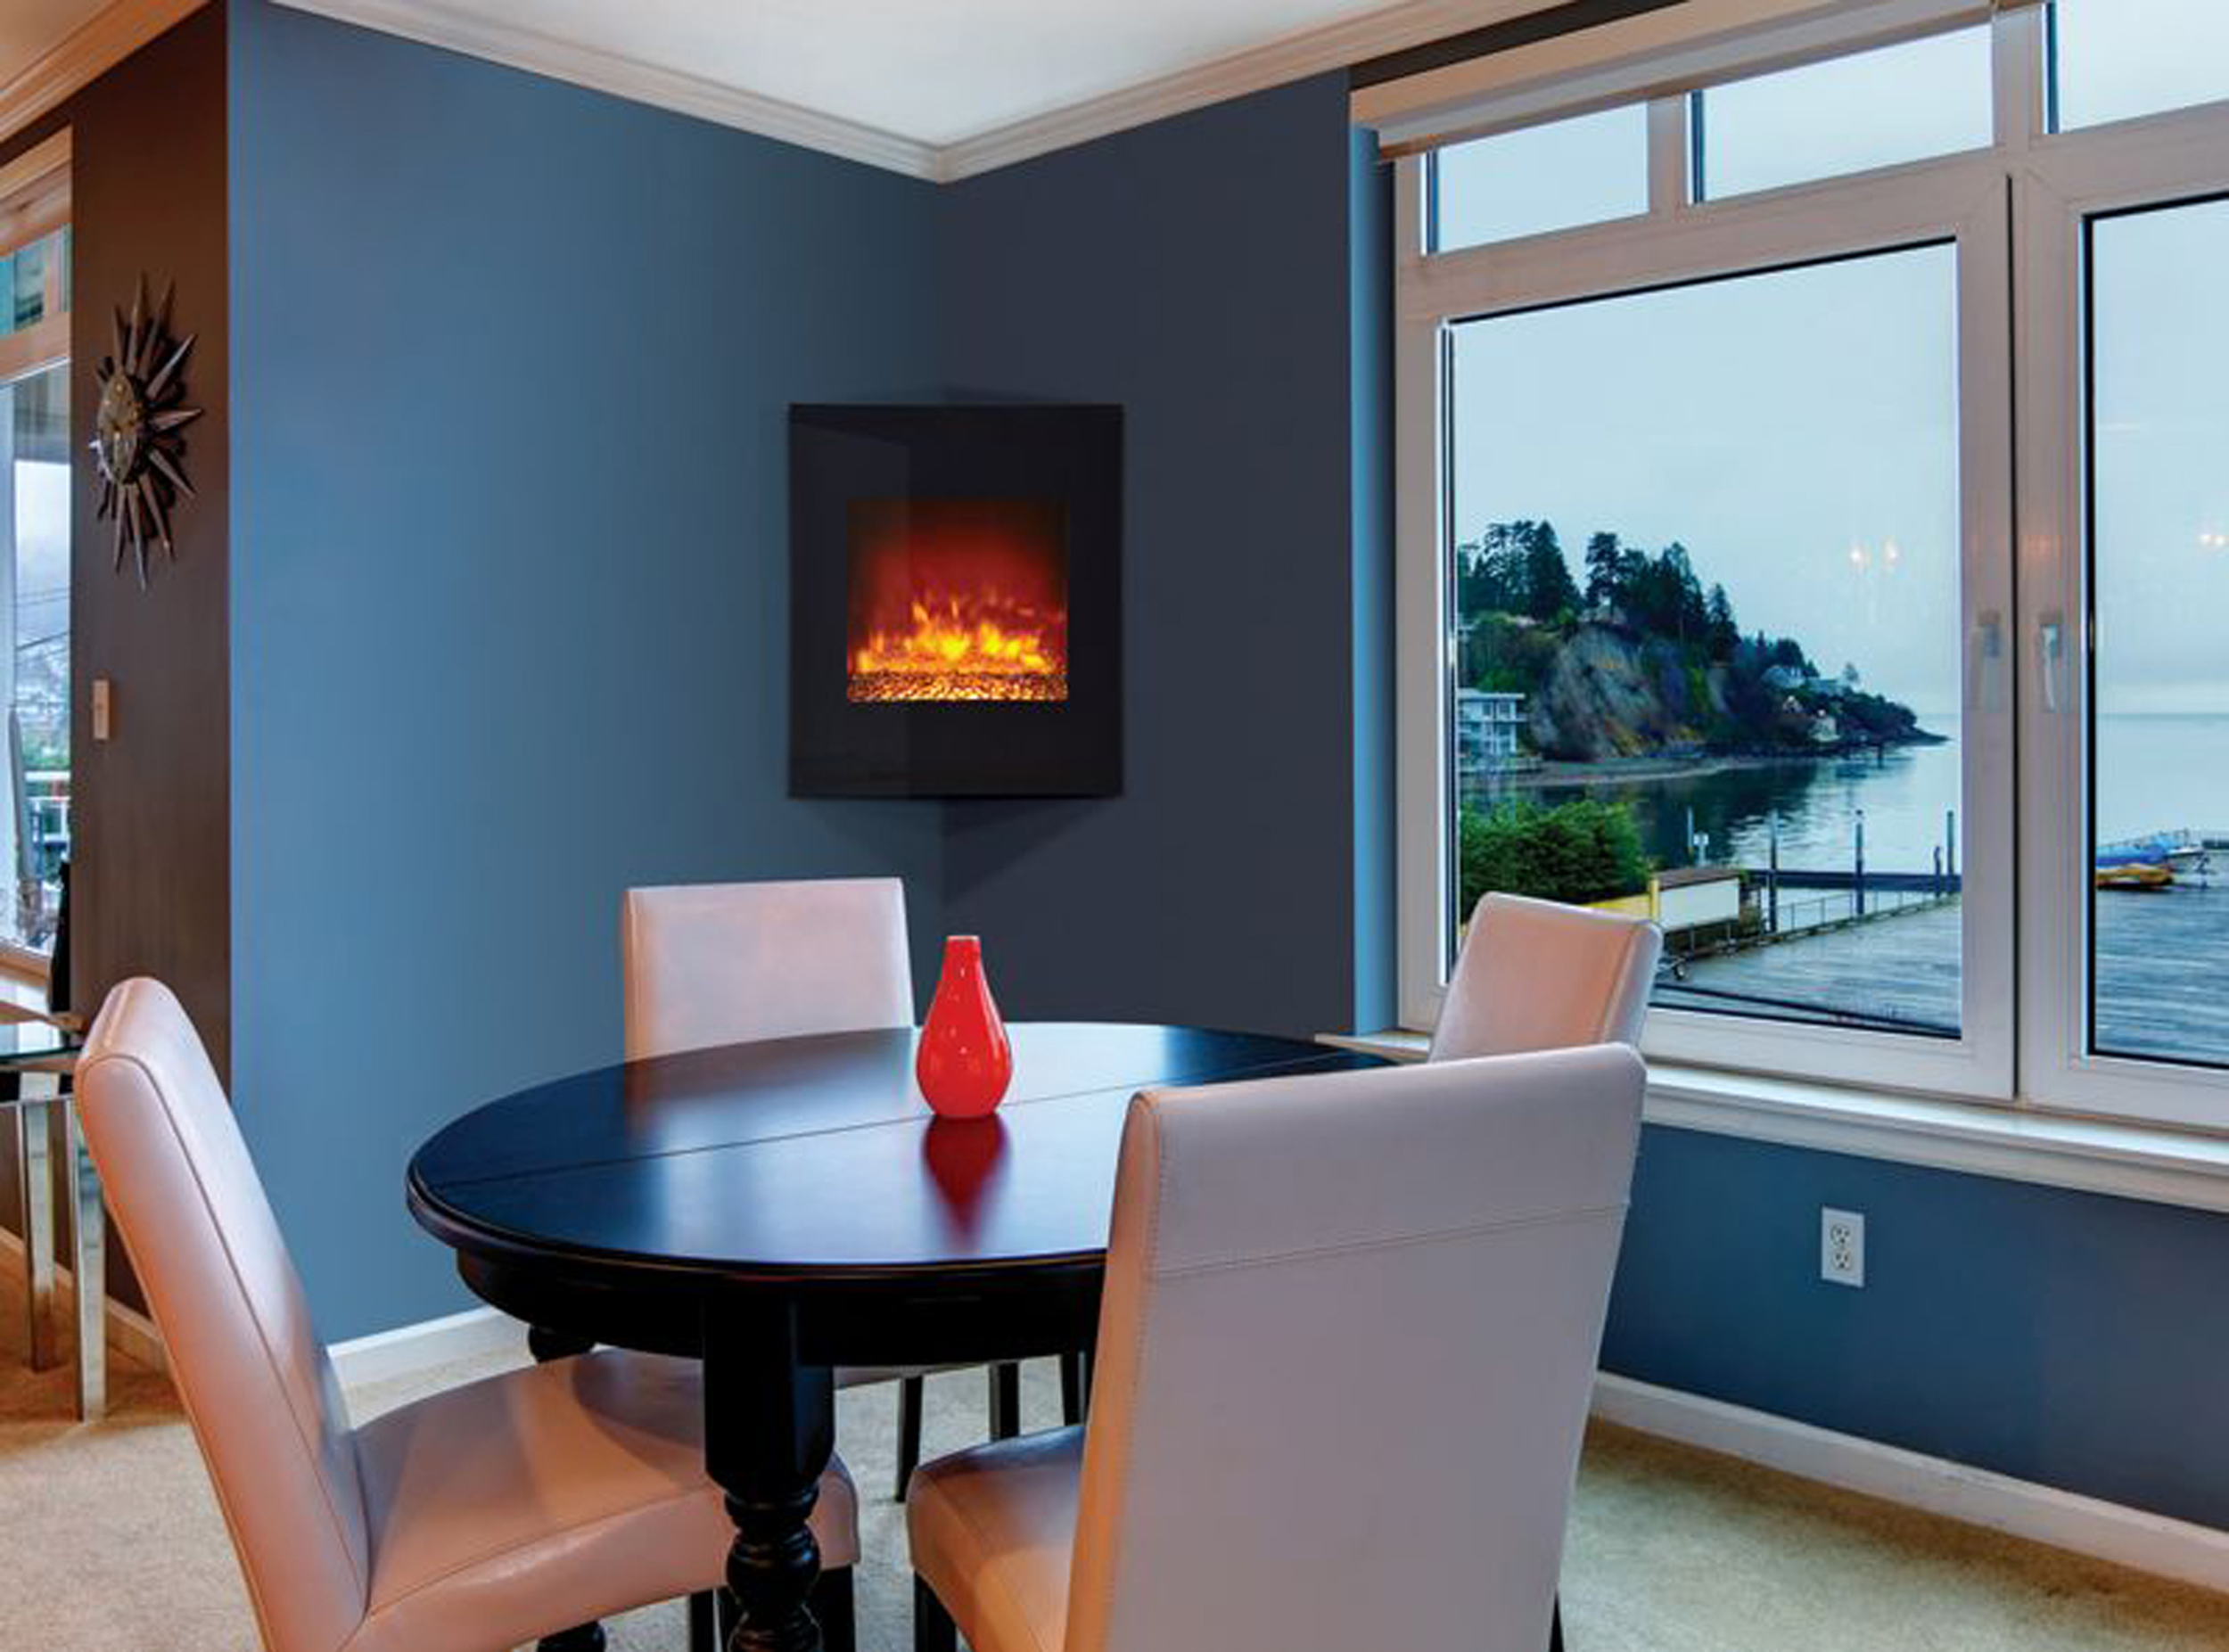
electric, fireplace, room, property, hearth, interior design, furniture, building, living room, home, dining room, real estate, house, table, heat, wall, floor, suite, chair, wood burning stove, ceiling, comfort, flooring, window, hardwood, estate, door